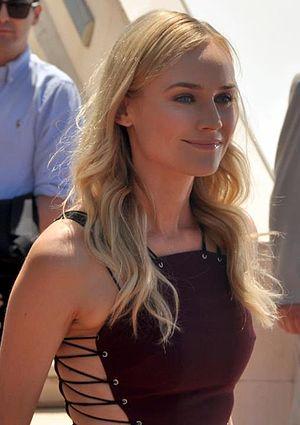
Diane Kruger au festival de Cannes